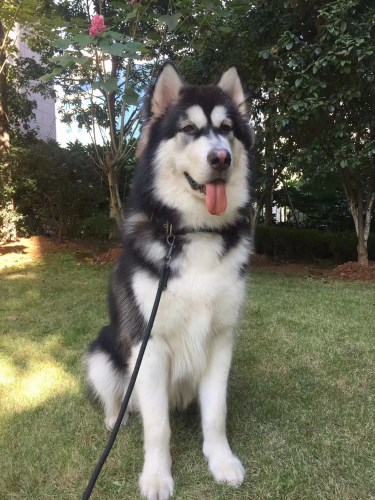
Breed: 1324-n000004-malamute